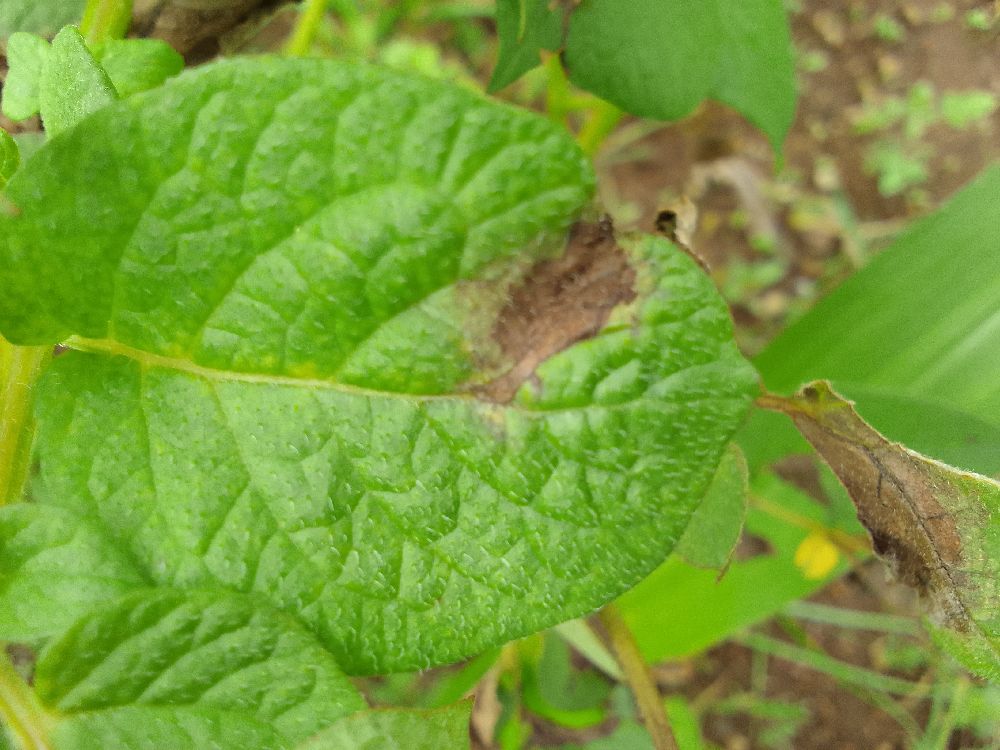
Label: Late blight